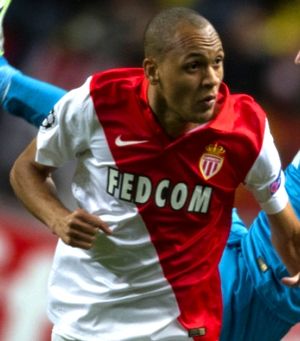
Fabinho
Fabinho i aktion for Monaco i 2014
Fábio Henrique Tavares, også kendt som Fabinho, er en brasiliansk fodboldspiller, der spiller som midtbanespiller for Premier League-klubben, Liverpool F.C. og det brasilianske fodboldlandshold.